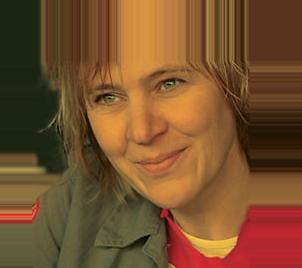
Age: 42